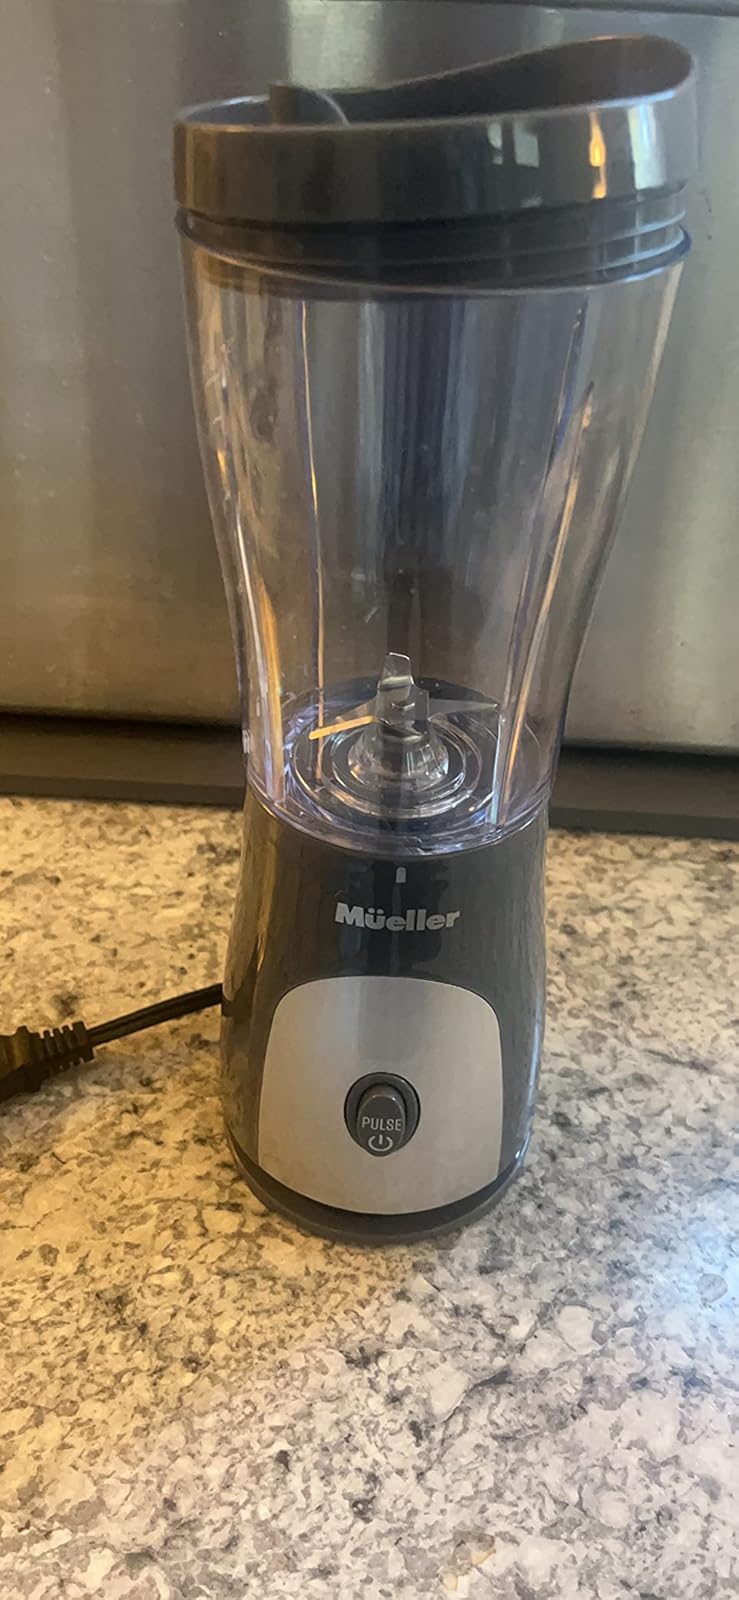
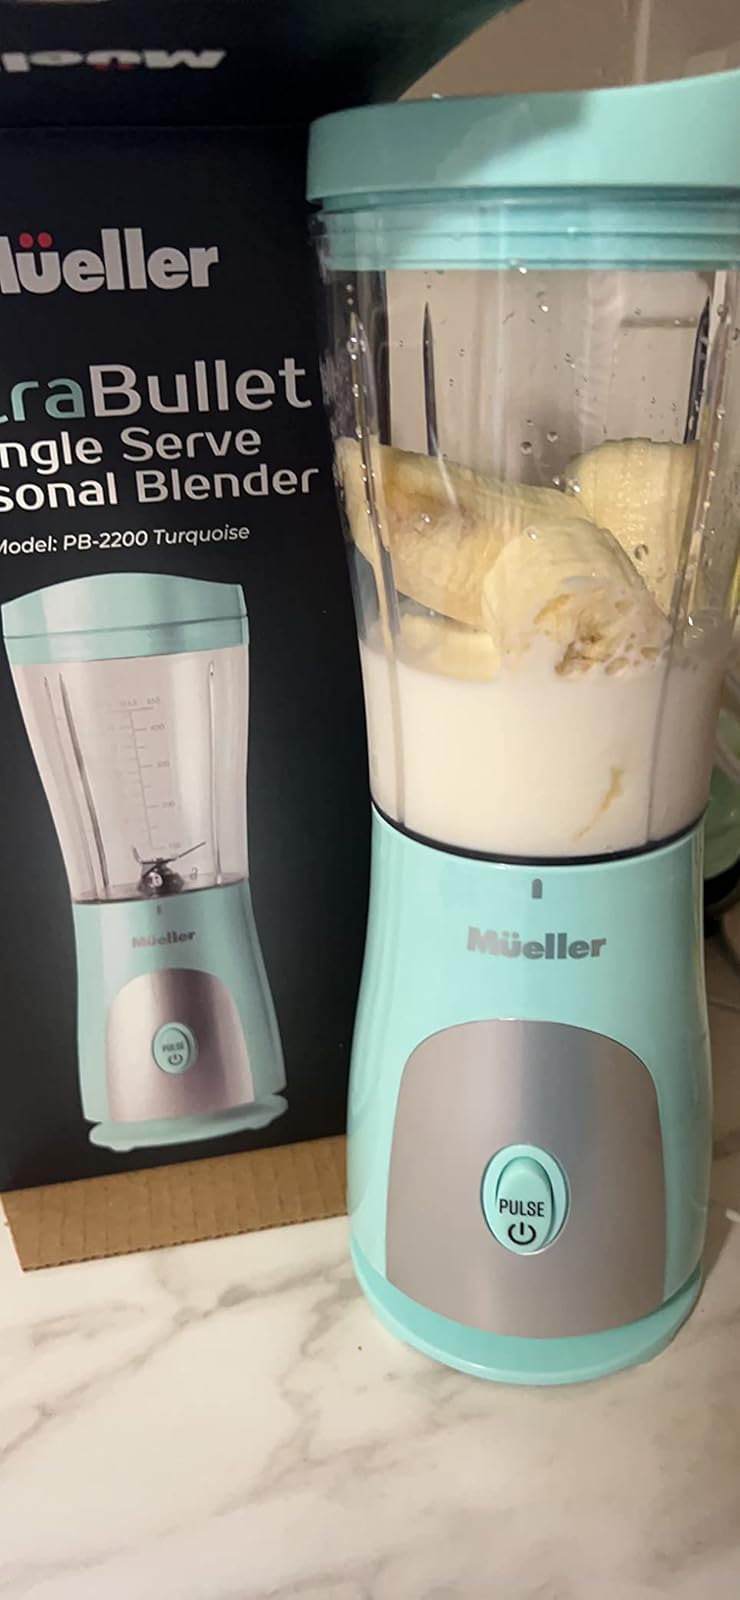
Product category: items_blender
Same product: no